KS Pogradeci

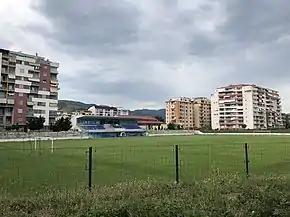
Gjorgji Kyçyku Stadium

The club has played its home matches at the Gjorgji Kyçyku Stadium since 1932.